Bad Man from Red Butte

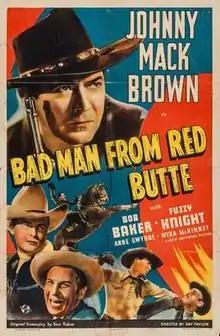
Theatrical release poster

Bad Man from Red Butte is a 1940 American Western film directed by Ray Taylor and written by Sam Robins. The film stars Johnny Mack Brown, Bob Baker, Fuzzy Knight, Anne Gwynne, Bill Cody Jr. and Norman Willis. It was released on June 1, 1940 by Universal Pictures.